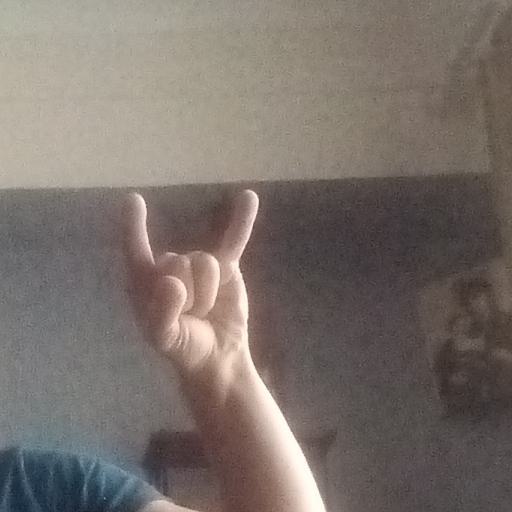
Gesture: rock